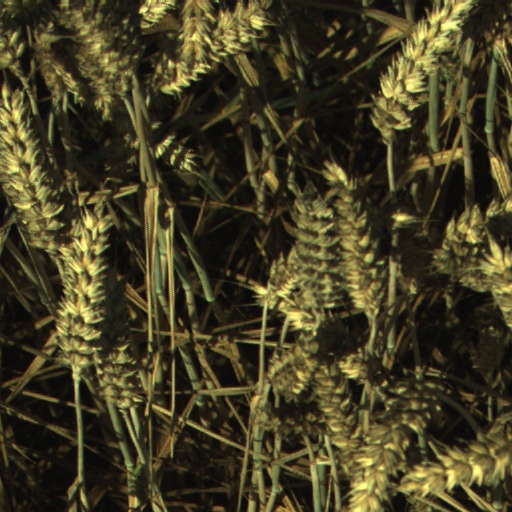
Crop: wheat